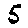
Label: 5